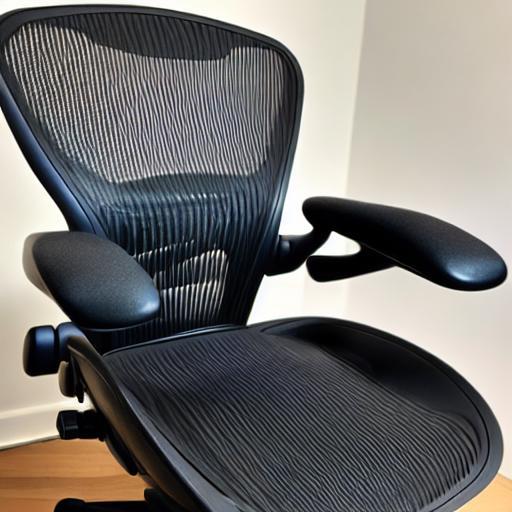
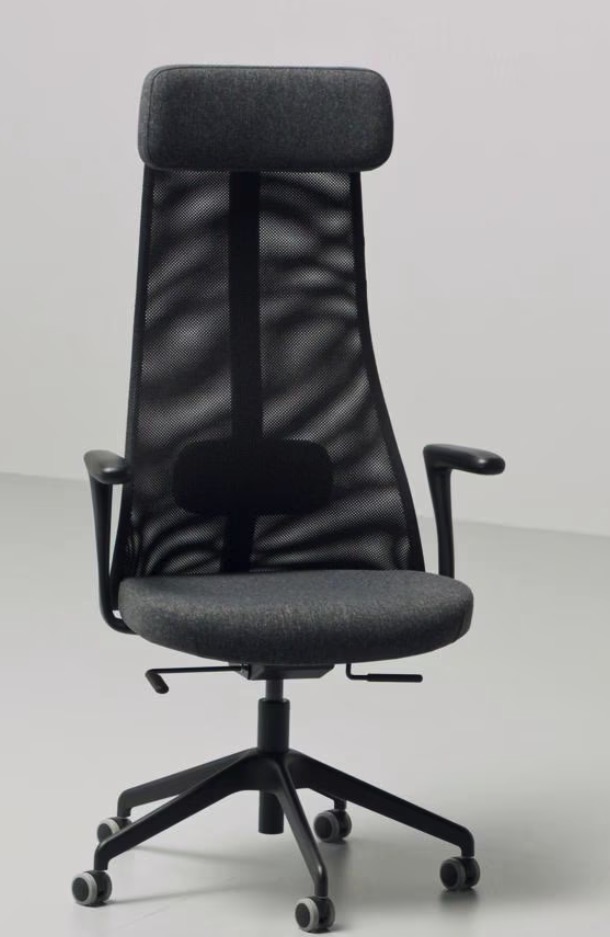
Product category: items_chair
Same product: no